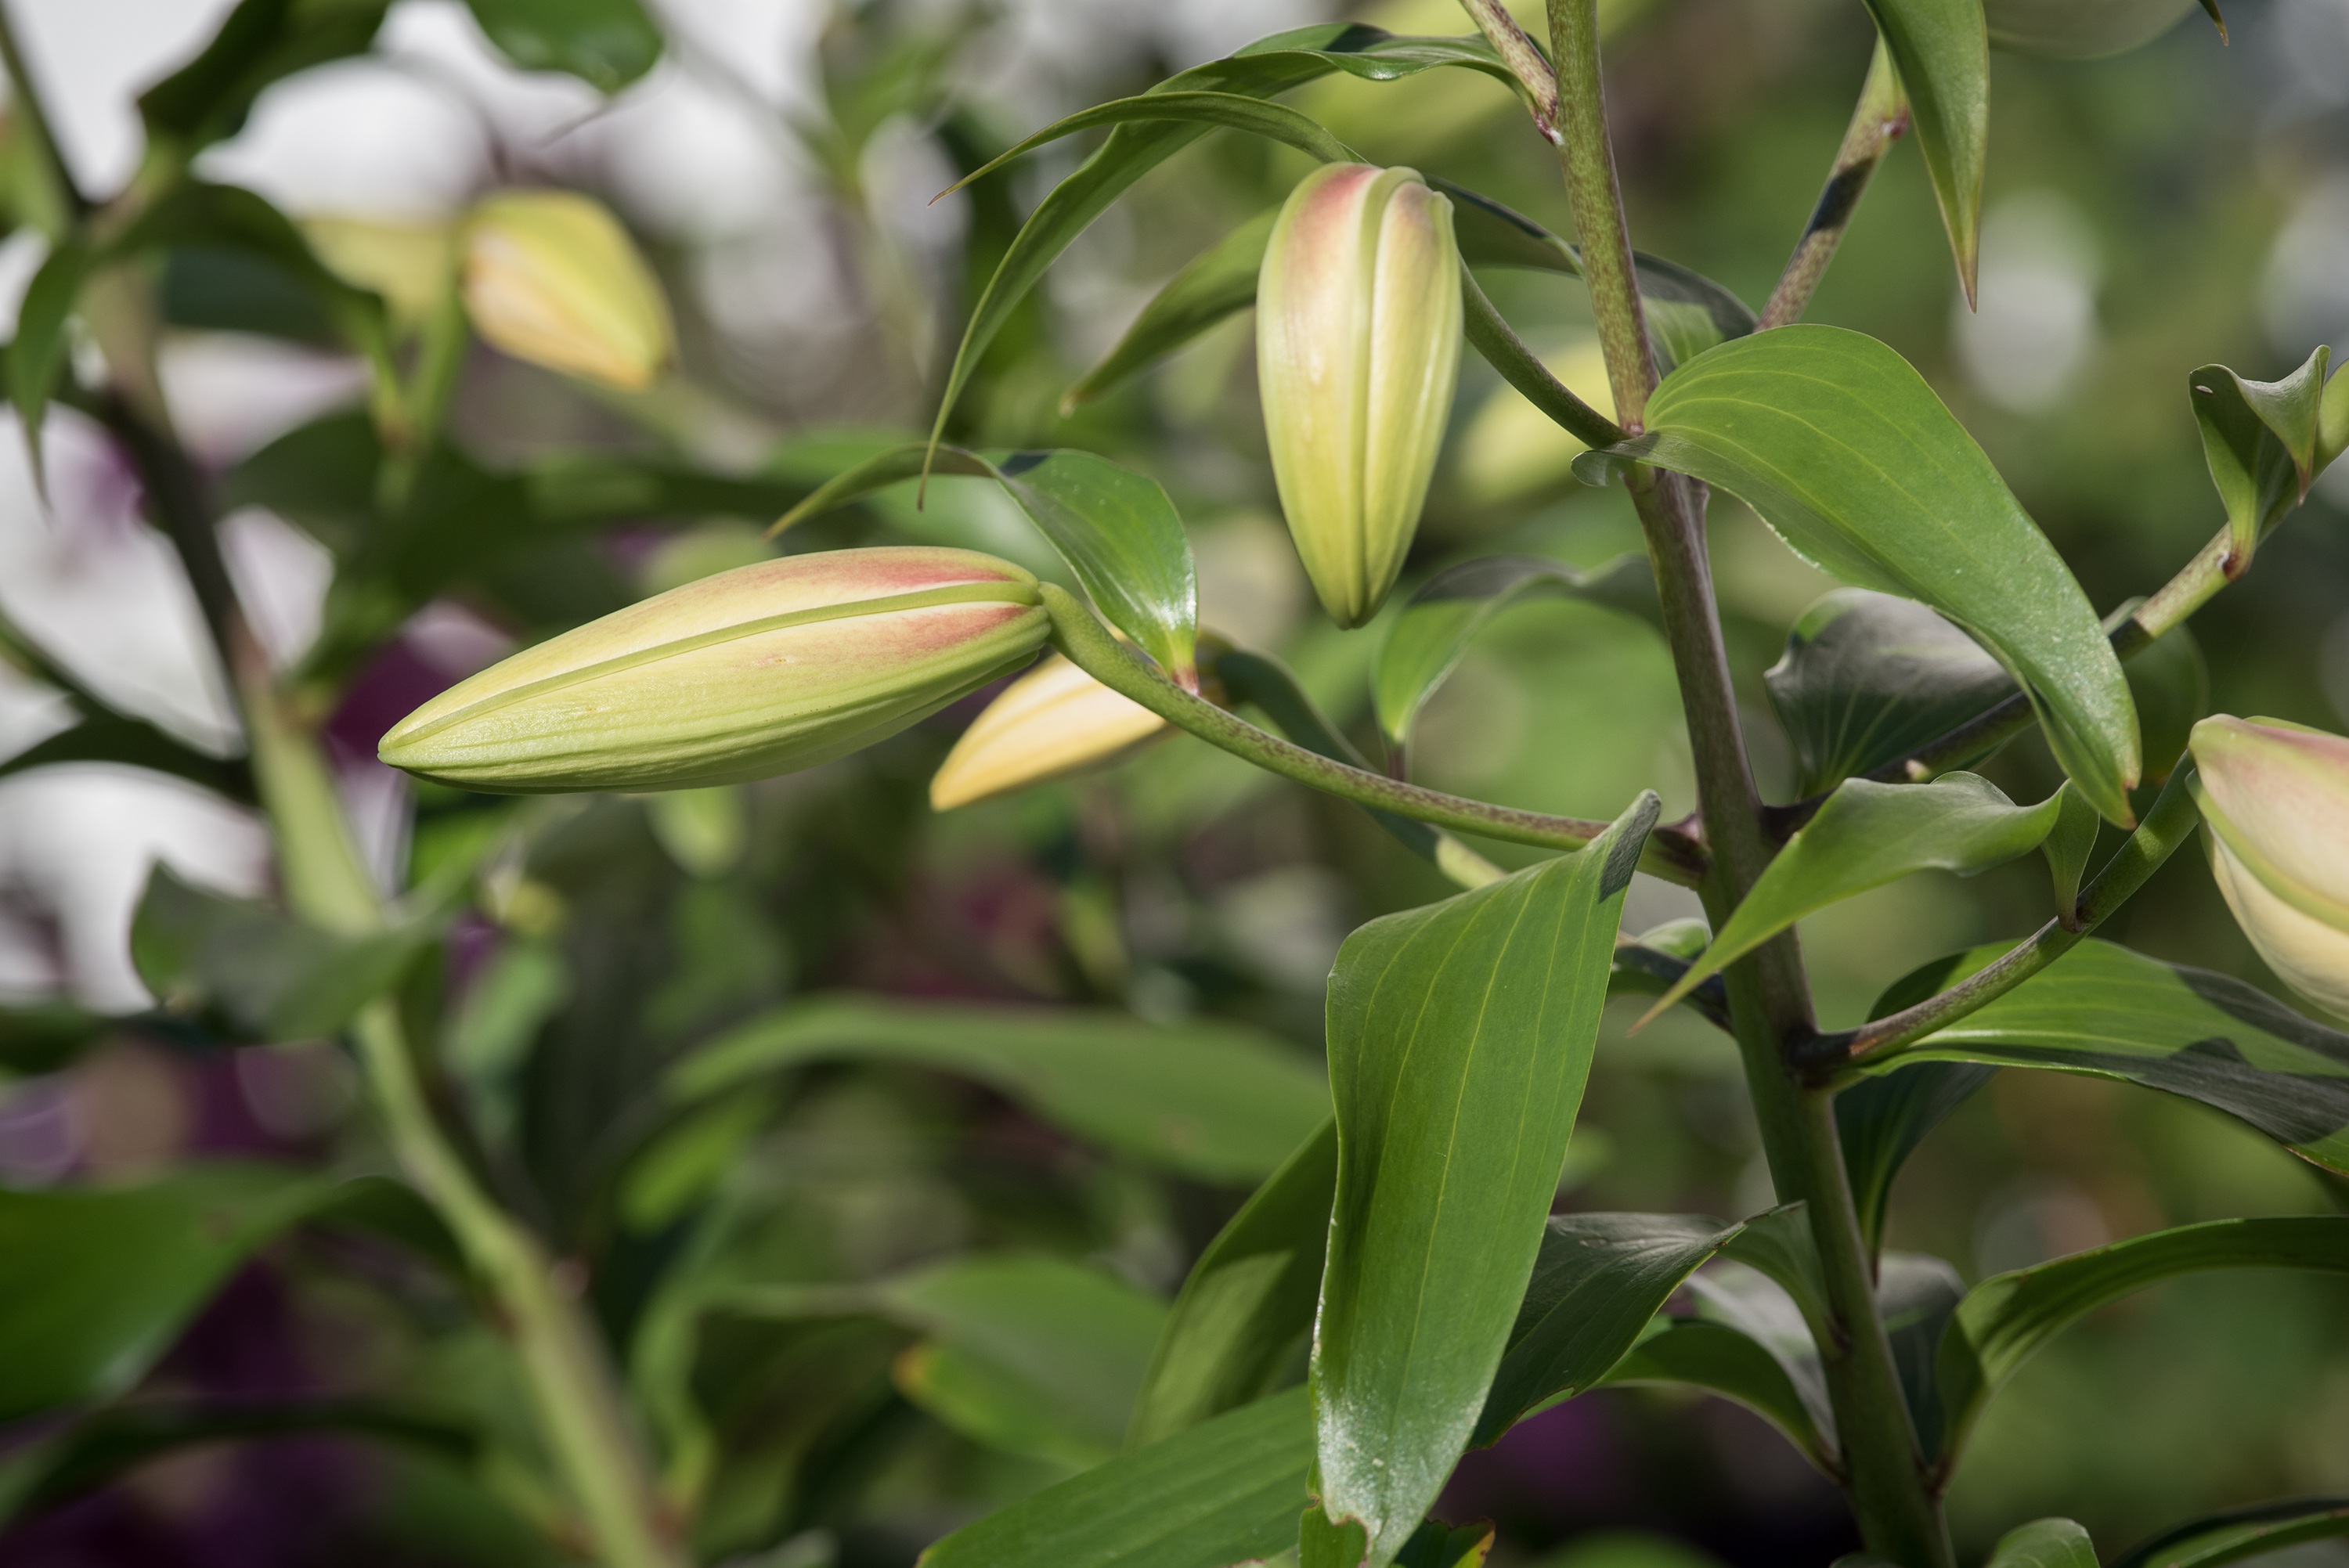
nature, blossom, plant, leaf, flower, bloom, produce, botany, garden, close, flora, shrub, lily, bud, flower garden, ornamental plant, in the garden, flowering plant, closed flowers, land plant